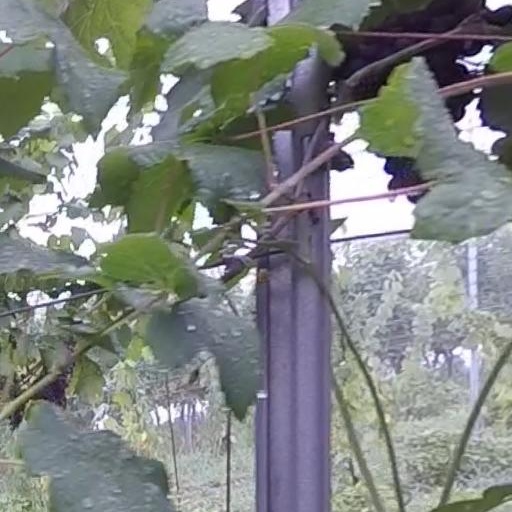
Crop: grape